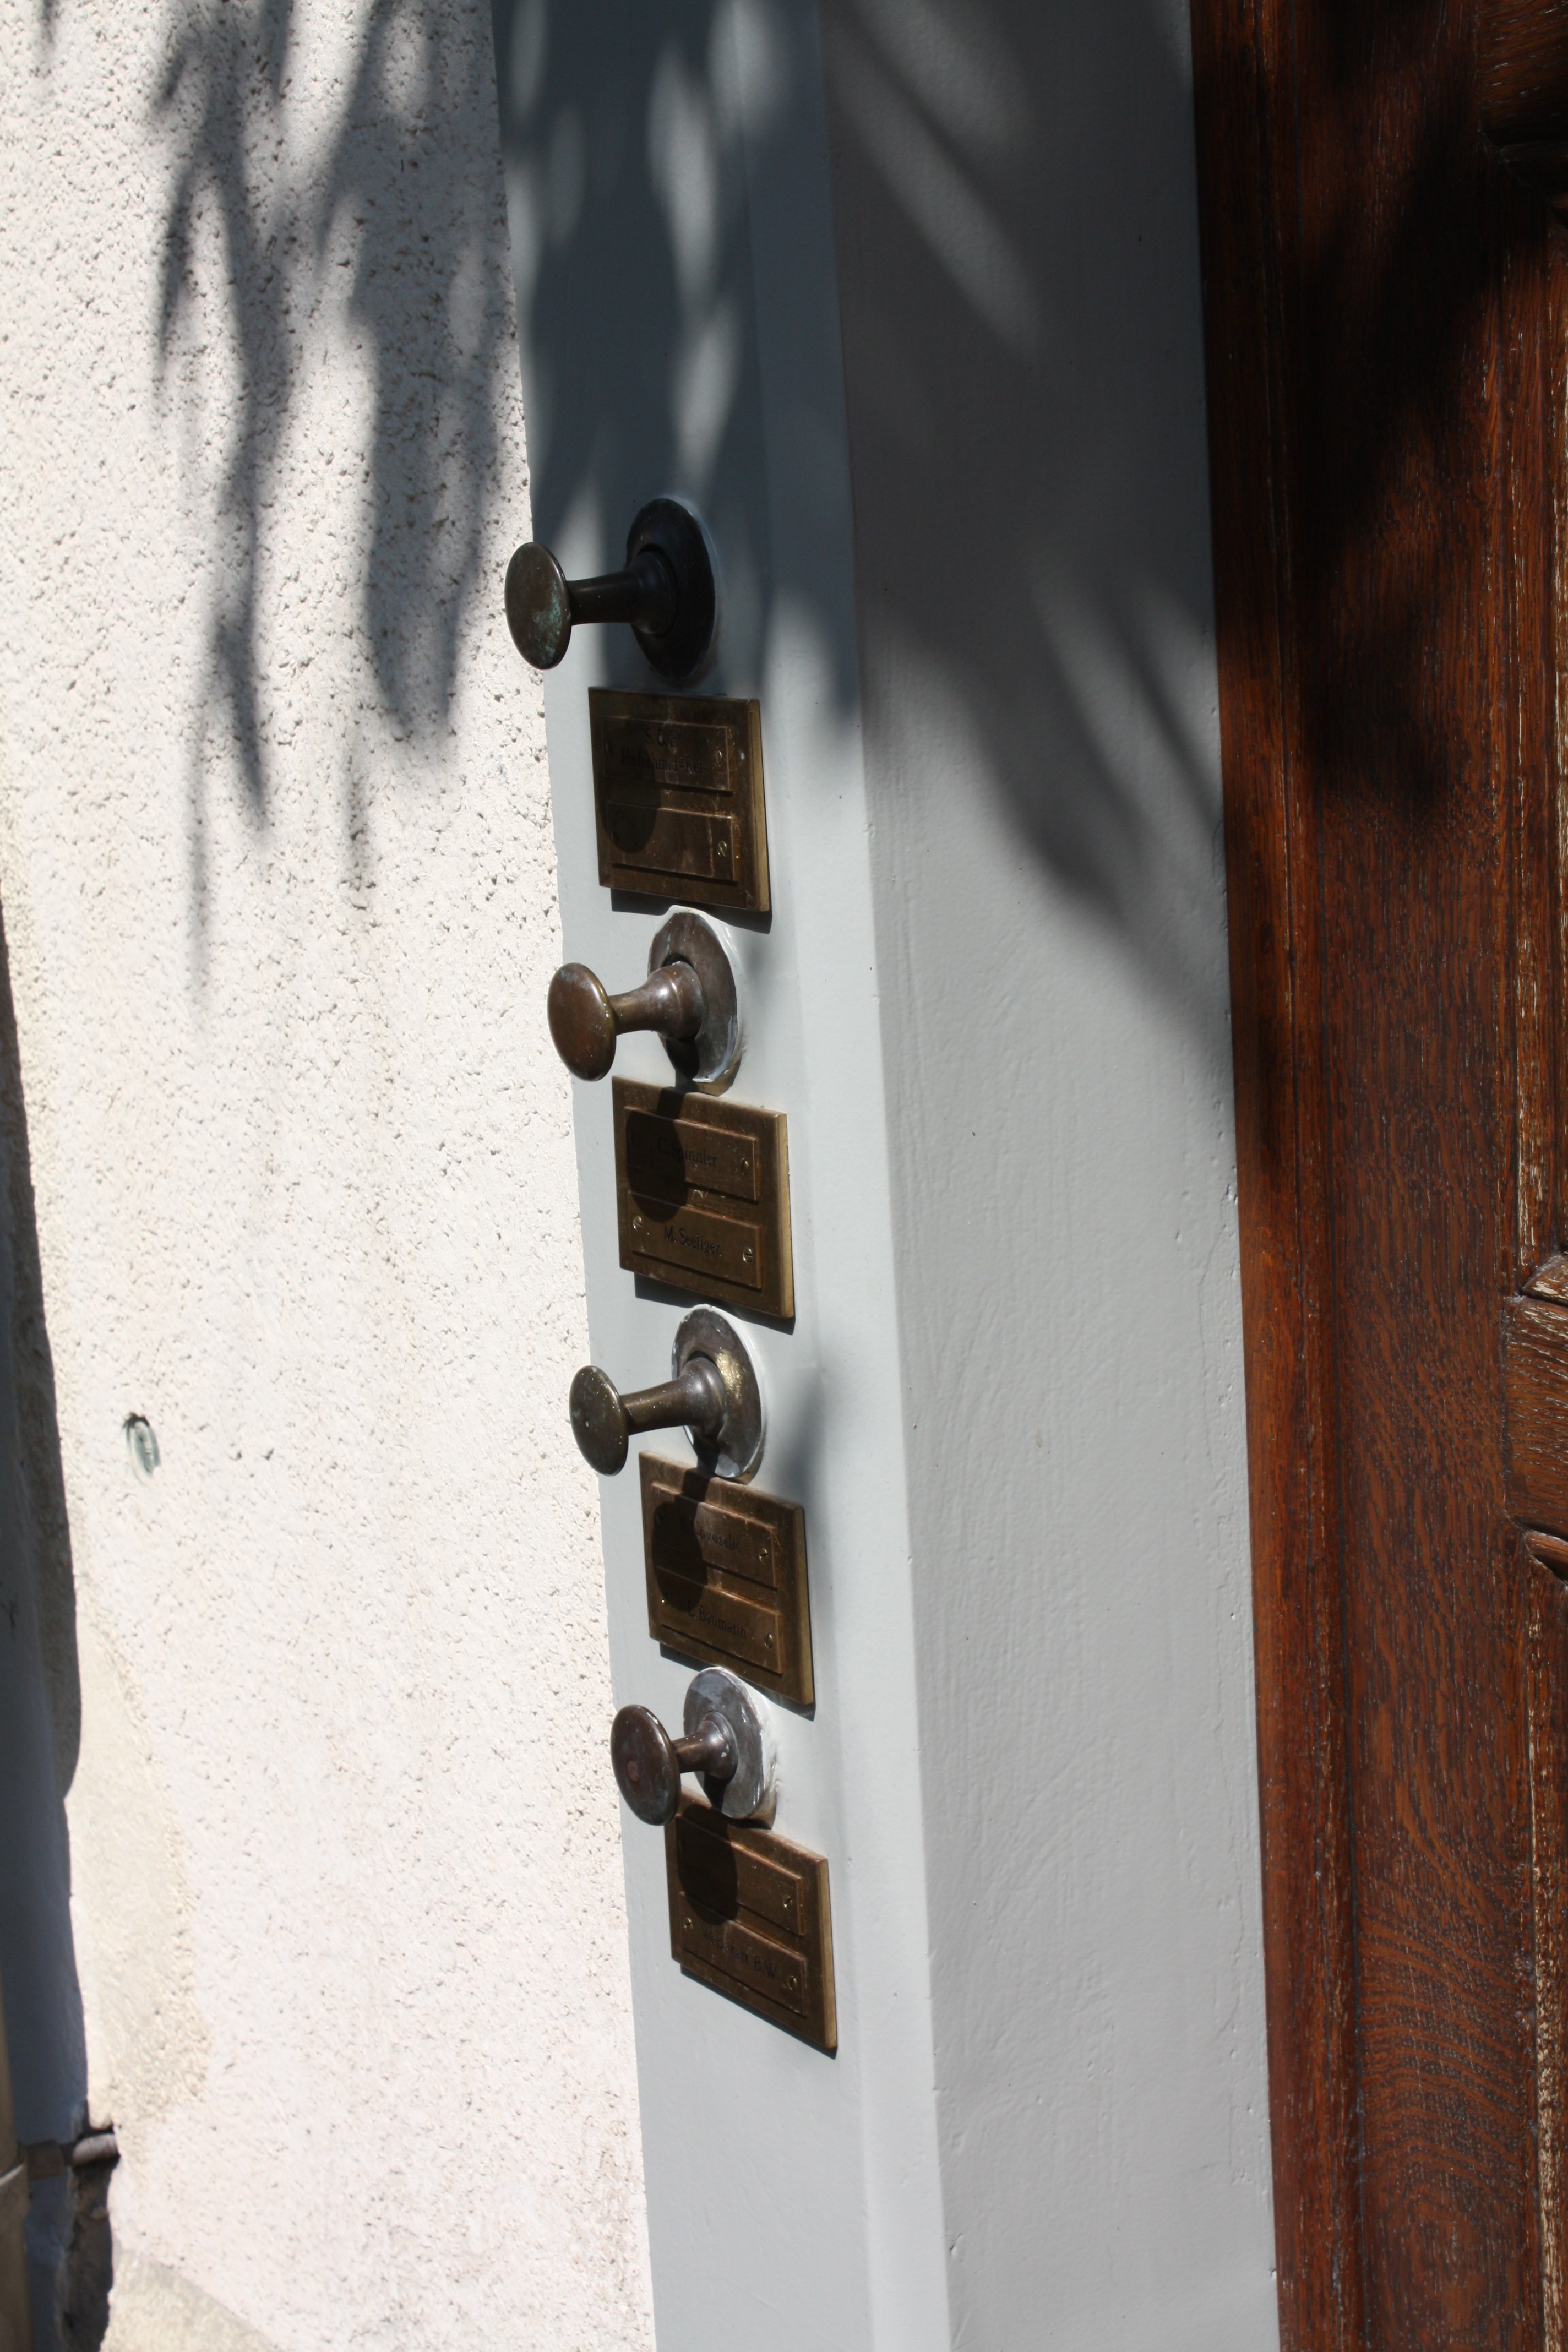
wood, guitar, old, door, brass, address, door bell, string instrument, plucked string instruments